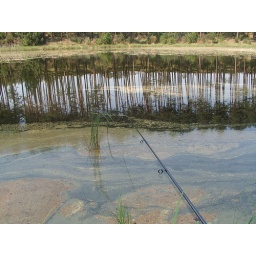
Fishing in May - face of water full of pollen